Arbury Hall

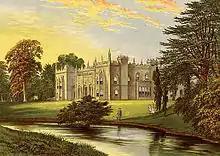
Arbury Hall circa 1880

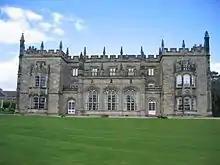
South front of Arbury Hall

Arbury Hall is a Grade I listed country house in Nuneaton, Warwickshire, England, and the ancestral home of the Newdigate family, later the Newdigate-Newdegate and Fitzroy-Newdegate (Viscount Daventry) families.